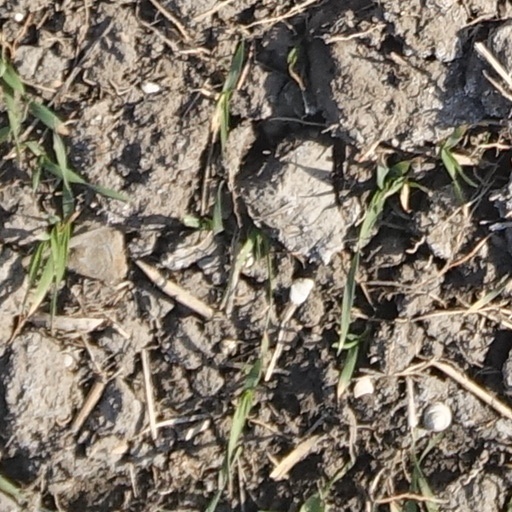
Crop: wheat